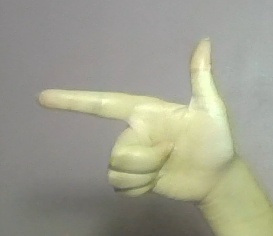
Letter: yaa